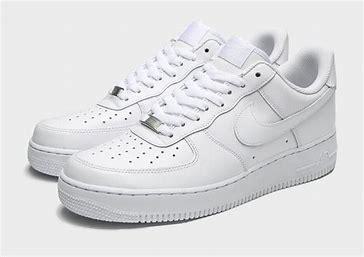
Brand: Nike
Model: 1